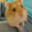
Label: hamster